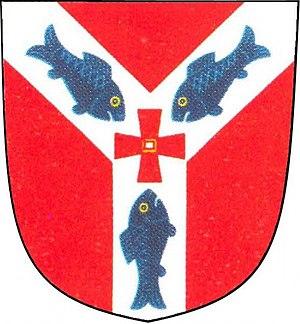
Dobromilice est une commune du district de Prostějov, dans la région d'Olomouc, en République tchèque. Sa population s'élevait à 835 habitants en 2018.